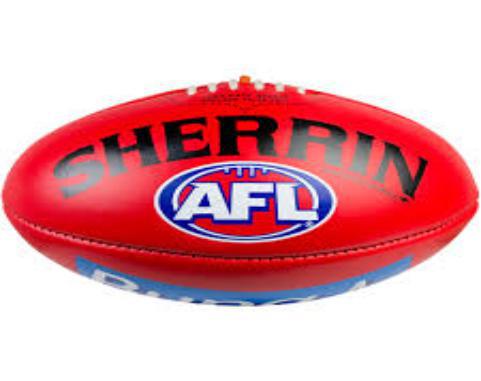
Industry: Sports